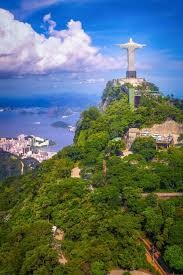
Landmark: Christ the Reedemer